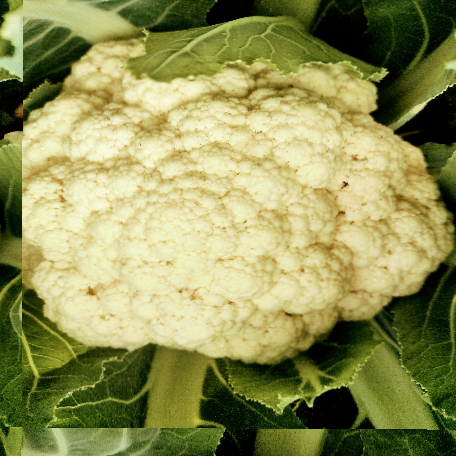
Label: Disease Free